Vishukkani

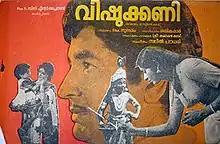
Poster

Vishukkani is a 1977 Indian Malayalam-language film, directed by J. Sasikumar and produced by R. M. Sundaram. The film stars Prem Nazir, Sharada, Thikkurissy Sukumaran Nair and Sankaradi. It is a remake of the Tamil film "Karpagam".